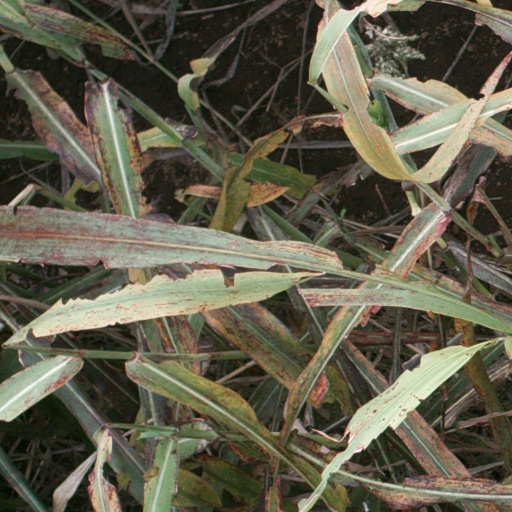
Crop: sorghum